Demographics of the Czech Republic

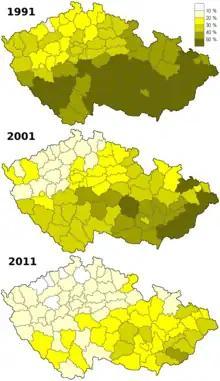
Religious structure in 1991, 2001 and 2011.

The Czech language (divided into three dialects in Bohemia, four dialects in Moravia, and two dialects in Czech Silesia) is the official language of the state. There is also the transitional Cieszyn Silesian dialect as well as the Polish language in Cieszyn Silesia, both spoken in Czech Silesia. Various Sudeten German dialects are currently practically extinct: present Czech Germans speak mainly Czech and/or Standard German. Czech Sign Language is the language of most of the deaf community.